Linley House

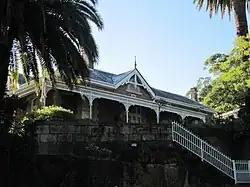

Linley House is a heritage-listed house located at 360 Burns Bay Road, Linley Point in the Lane Cove Council local government area of New South Wales, Australia. It is also known as Linley and Grenaby. The property is privately owned. It was added to the New South Wales State Heritage Register on 2 April 1999.